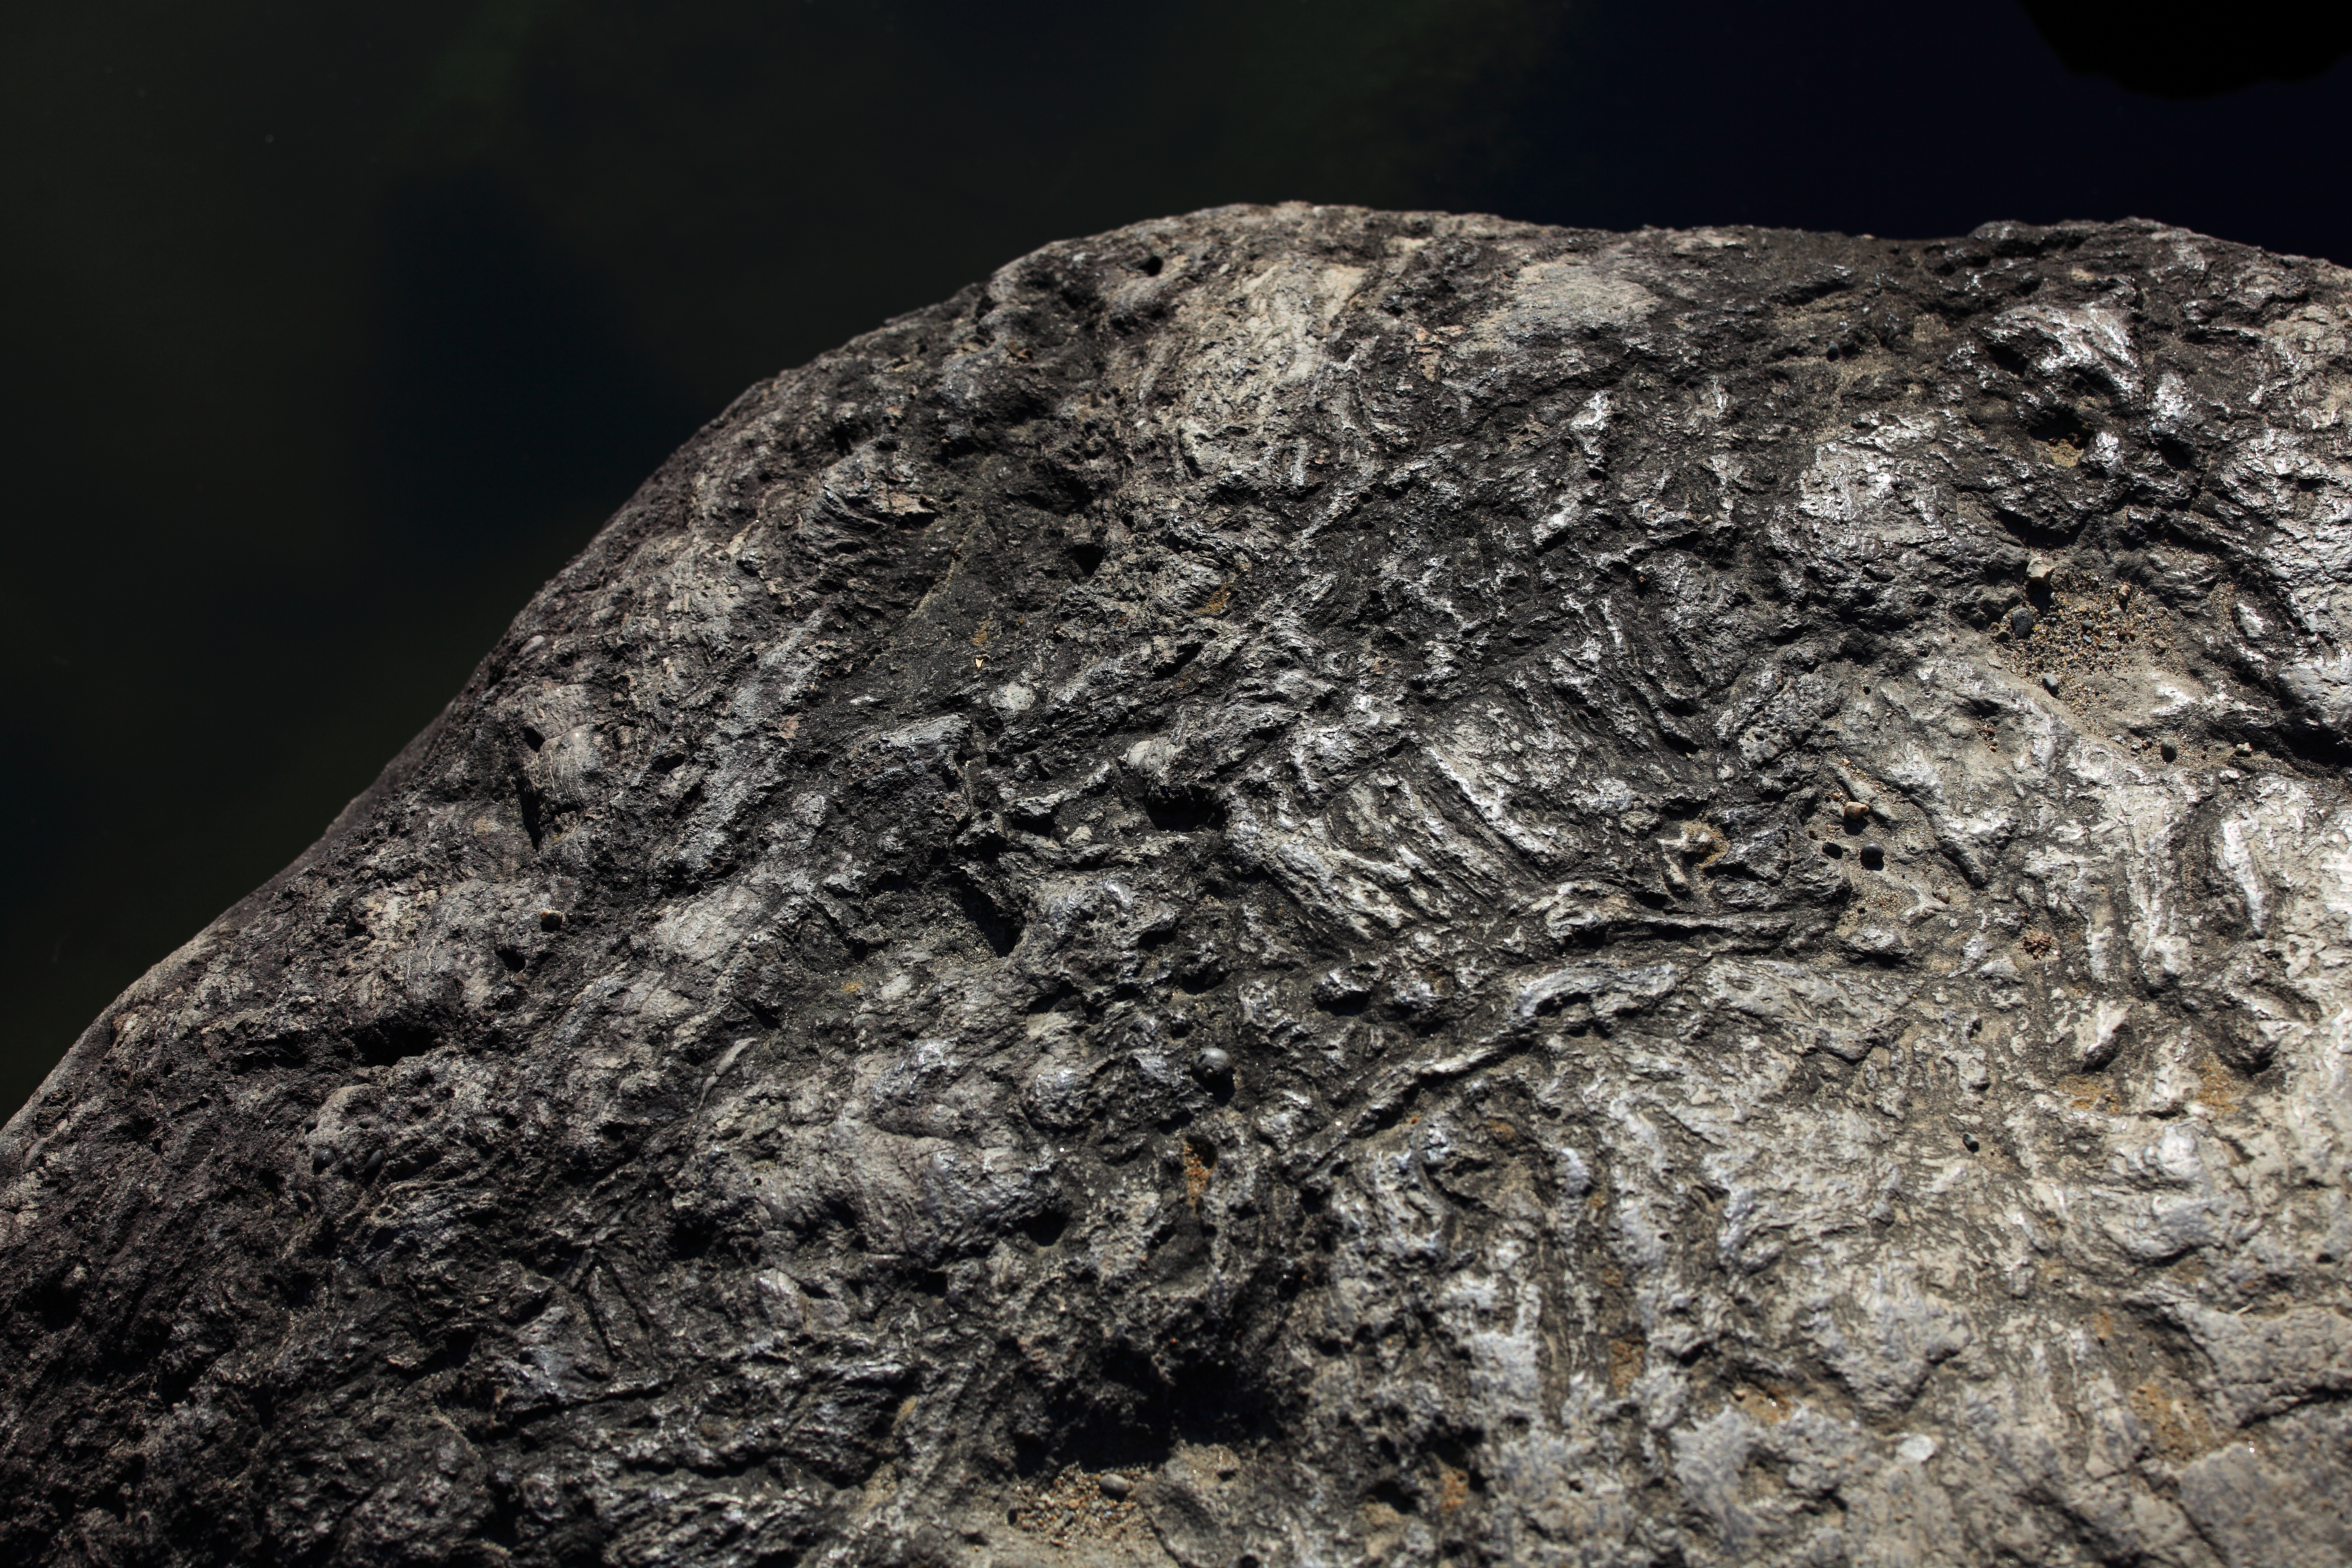
tree, rock, wood, trunk, high, soil, material, rocks, geology, 5d, hires, markii, hi, res, resolution, macro photography, igneous rock